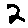
Label: 2